Doru Ana

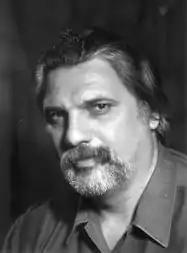

Doru Ana (28 February 1954 – 11 October 2022) was a Romanian actor. He appeared in more than forty films since 1980. Ana died in Bucharest on 11 October 2022, at the age of 68.